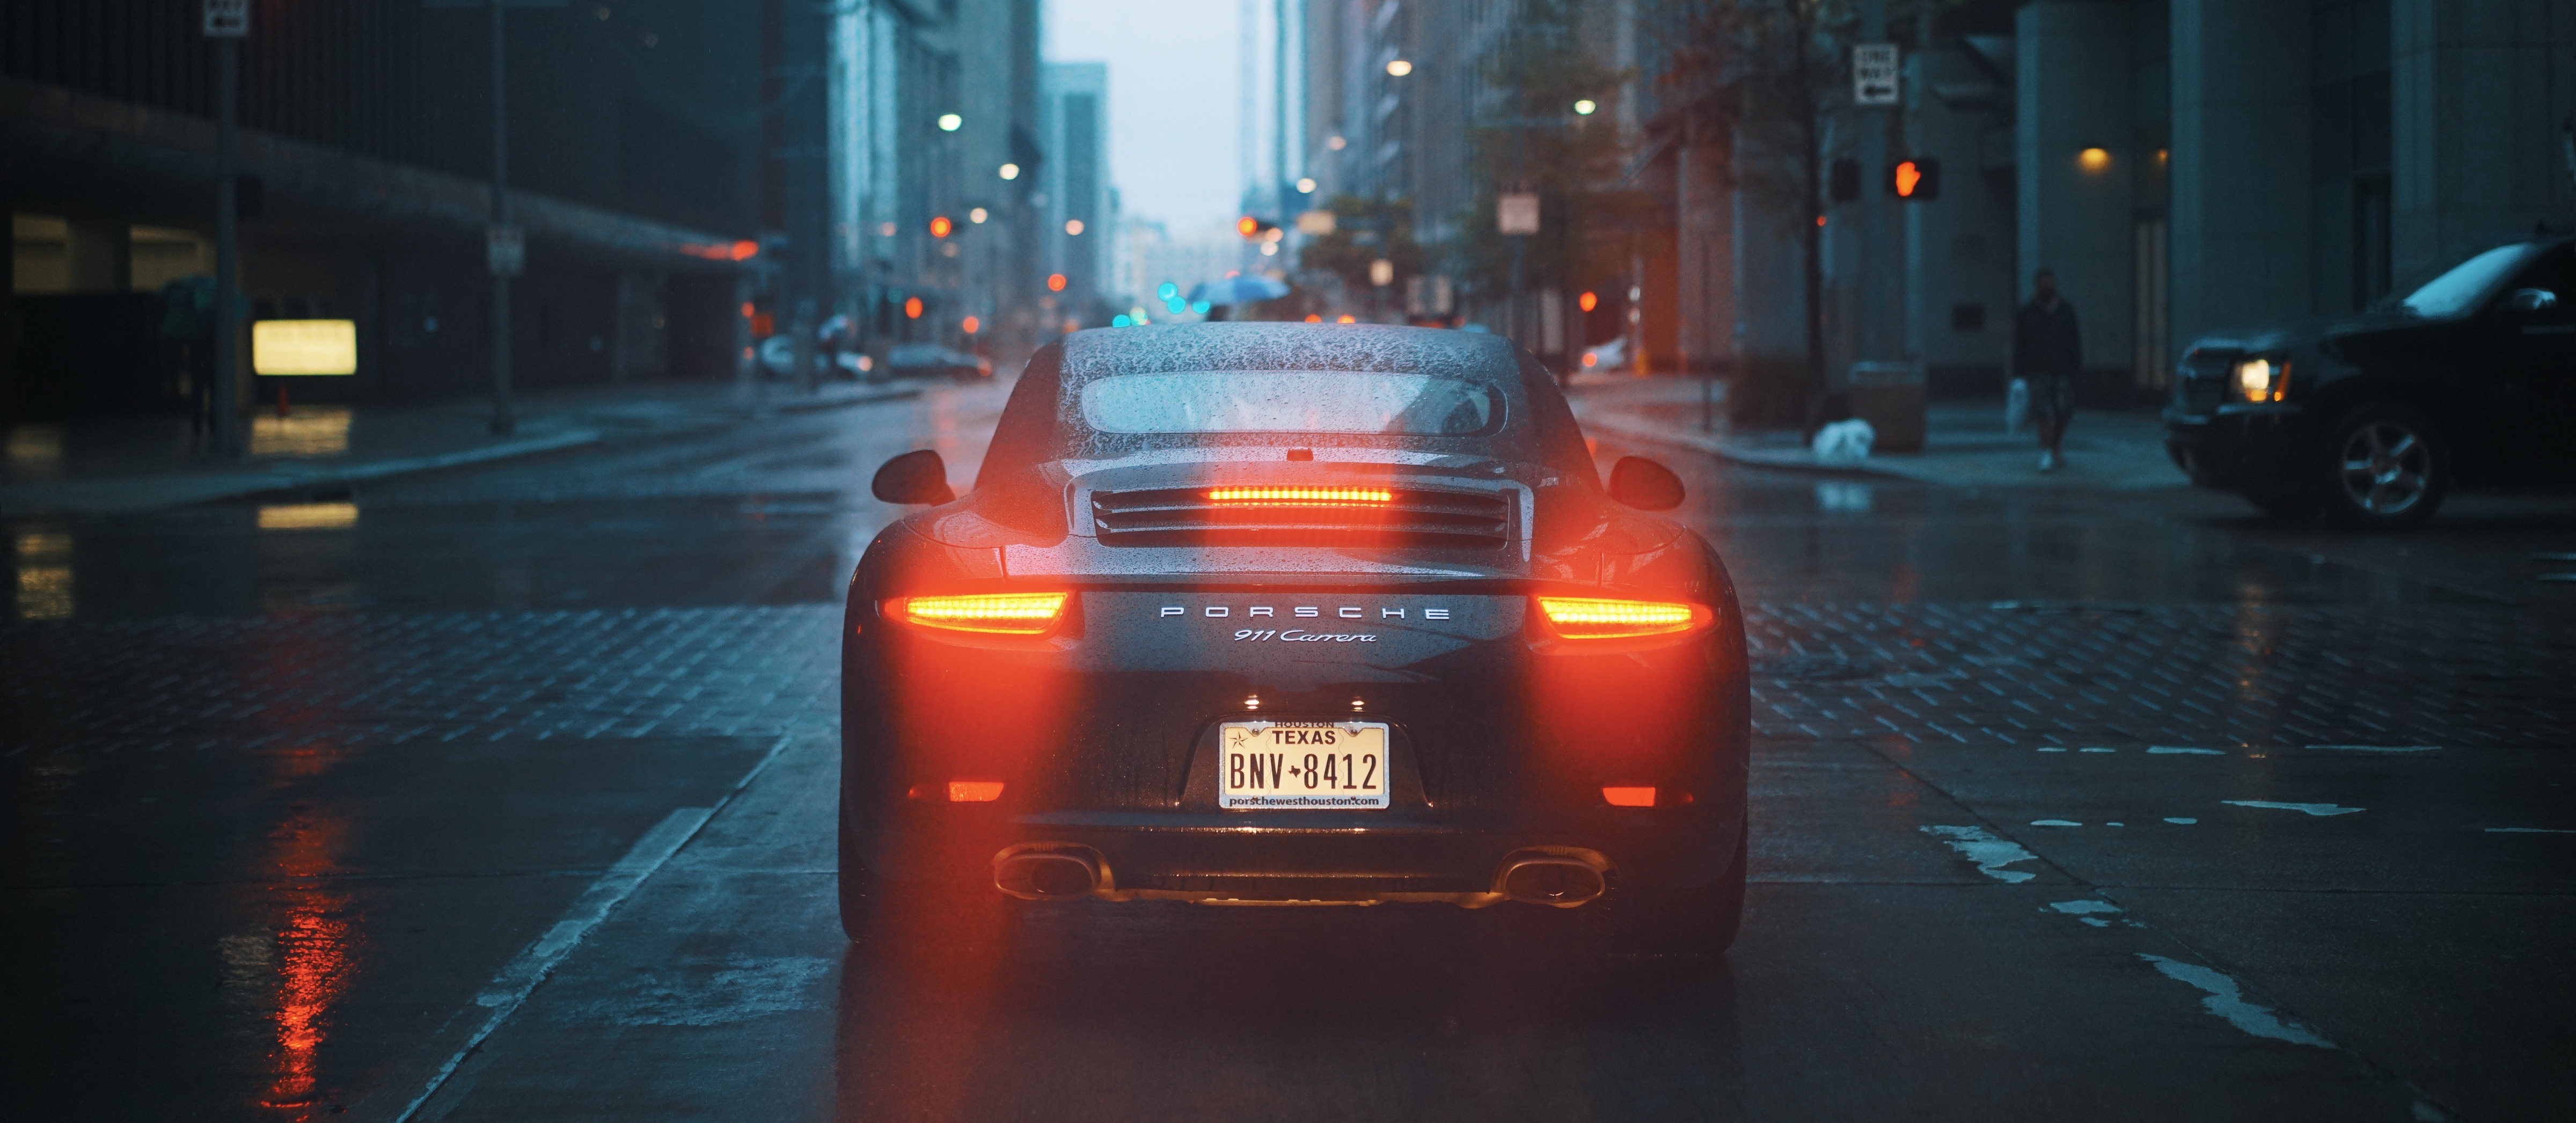
light, road, street, car, night, wet, city, urban, vehicle, darkness, sports car, supercar, rainy, buildings, porsche, screenshot, automobile make, computer wallpaper, luxury vehicle